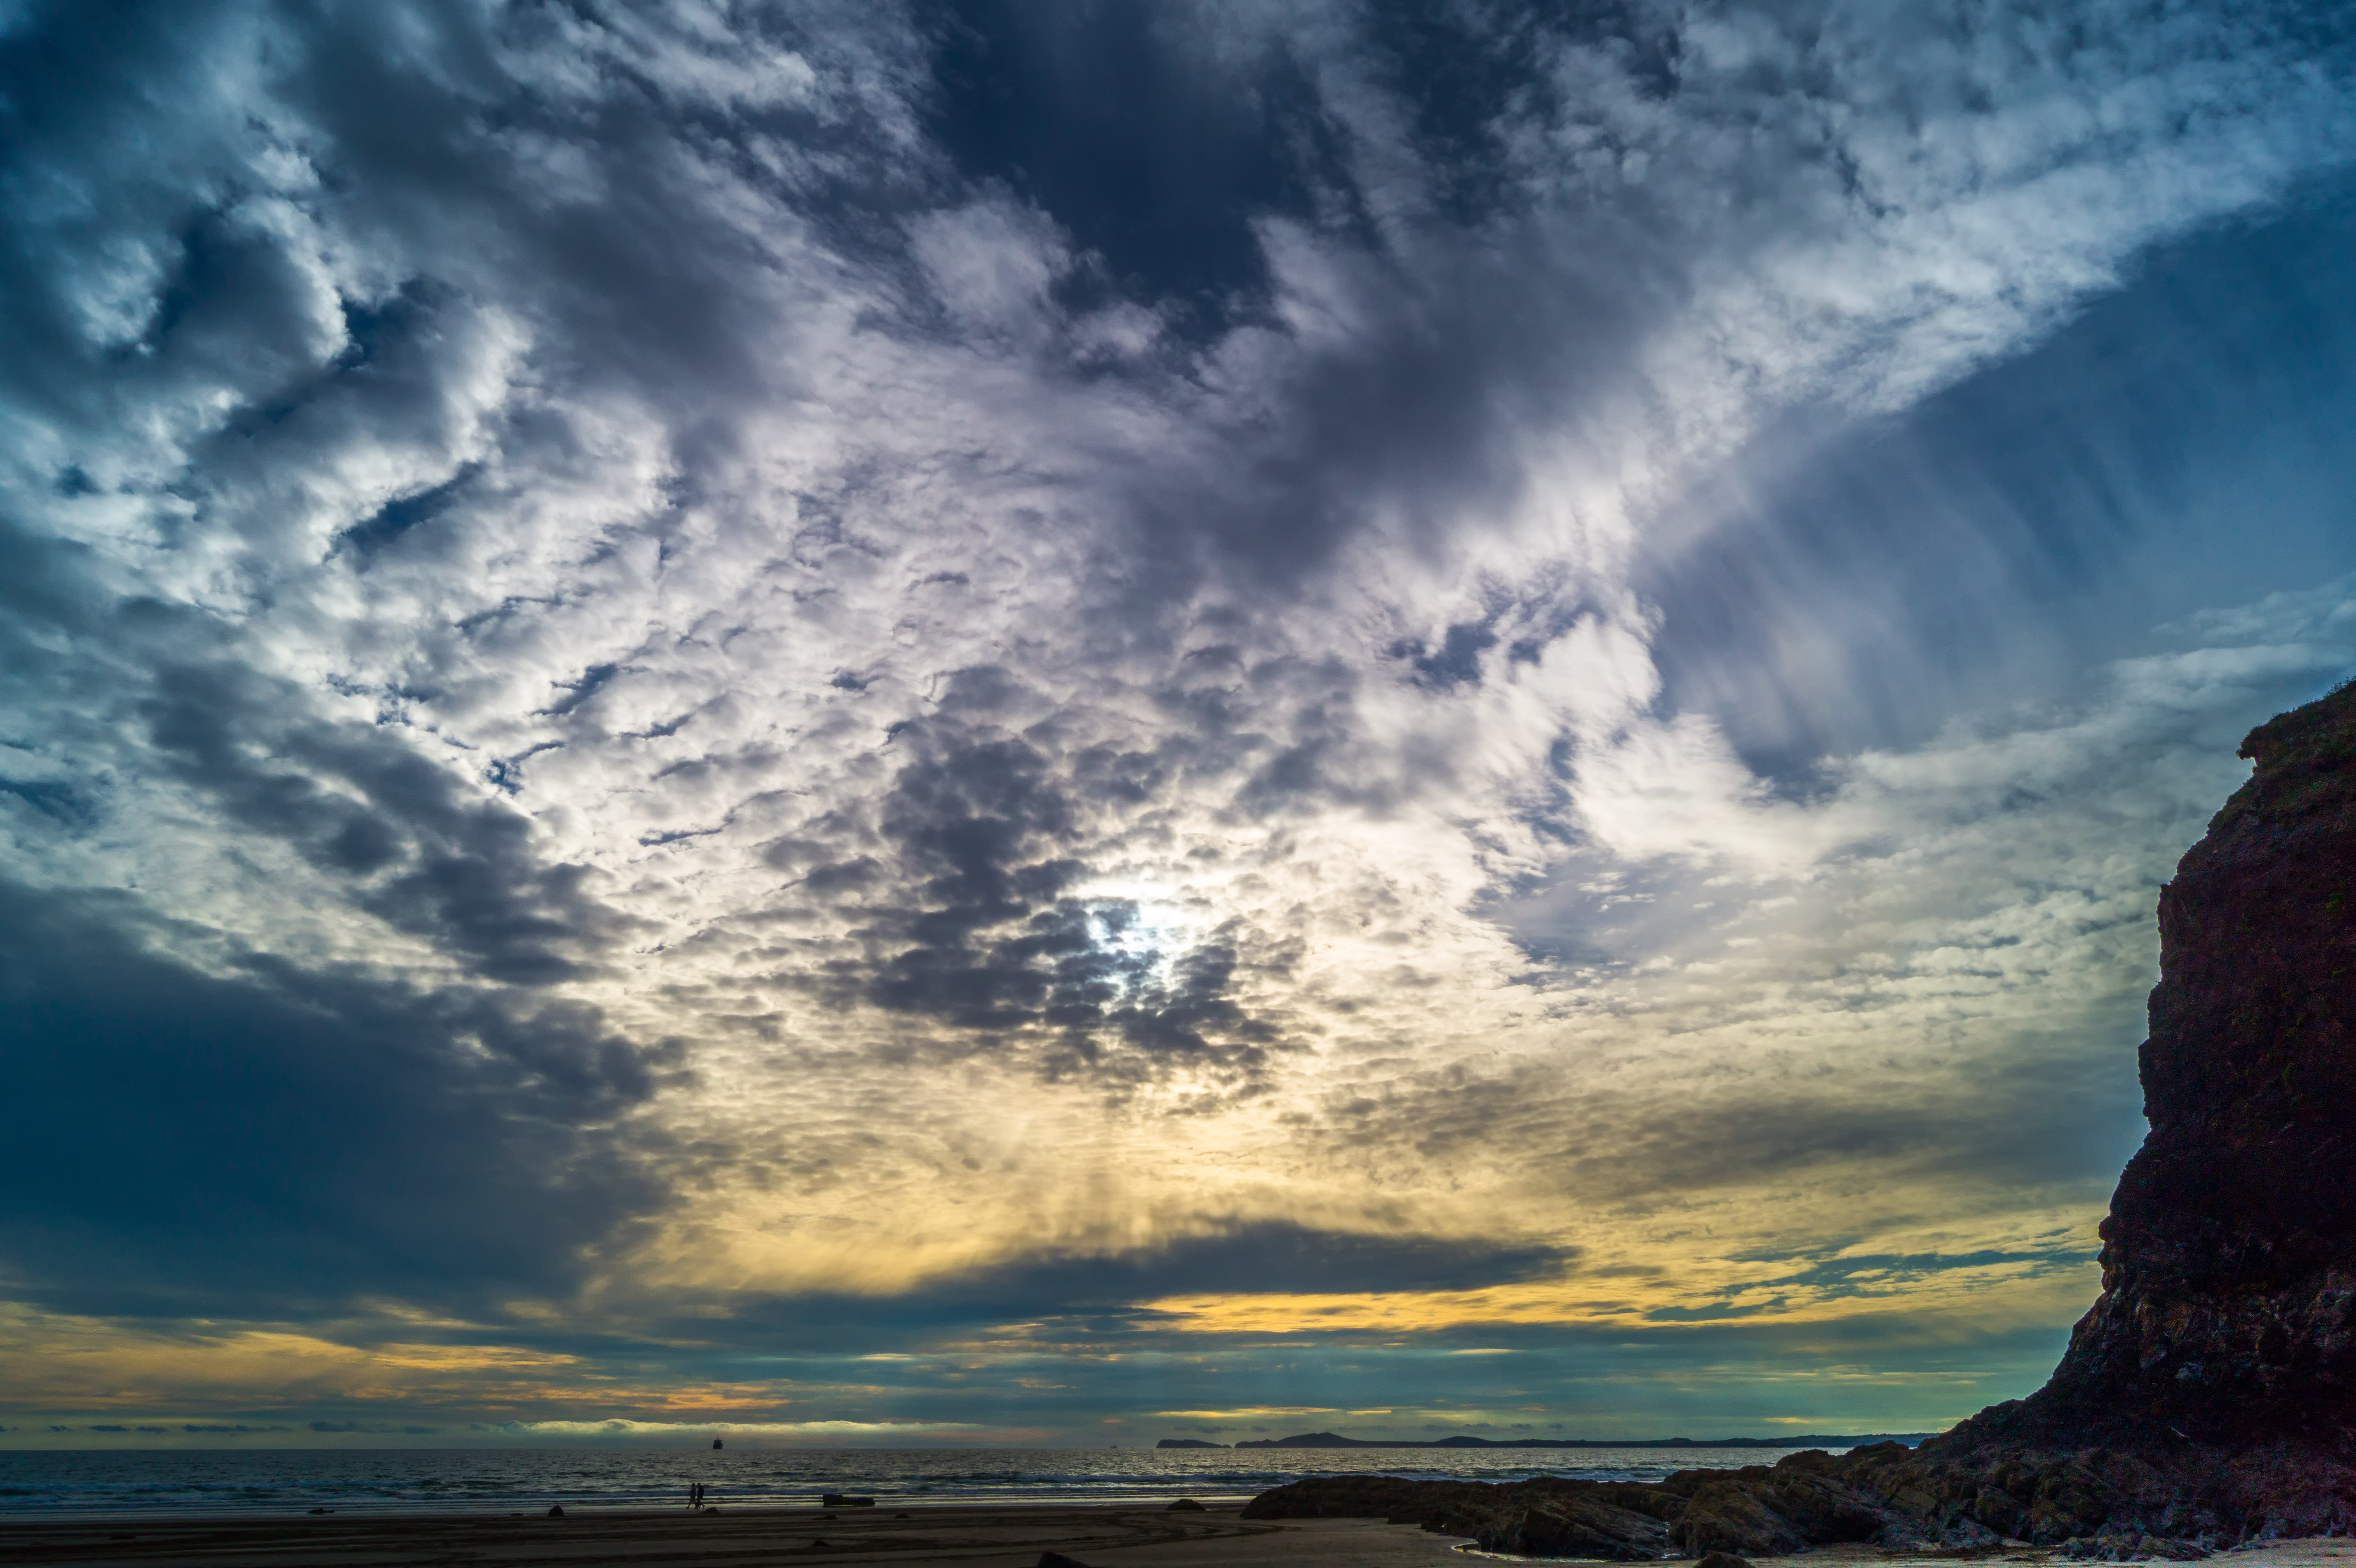
beach, sea, coast, nature, ocean, horizon, cloud, sky, sun, sunrise, sunset, sunlight, morning, shore, wave, dawn, atmosphere, dusk, evening, reflection, afterglow, meteorological phenomenon, wind wave